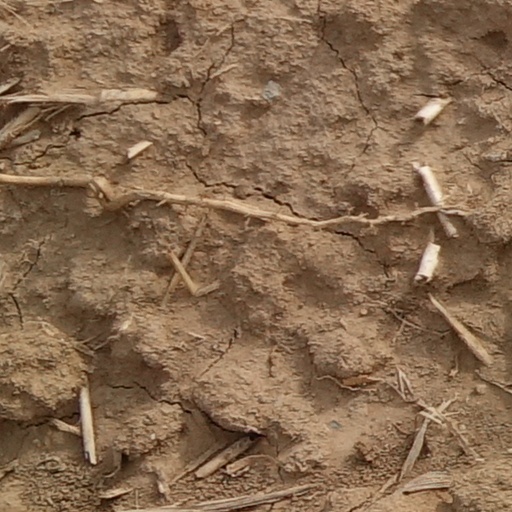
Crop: wheat